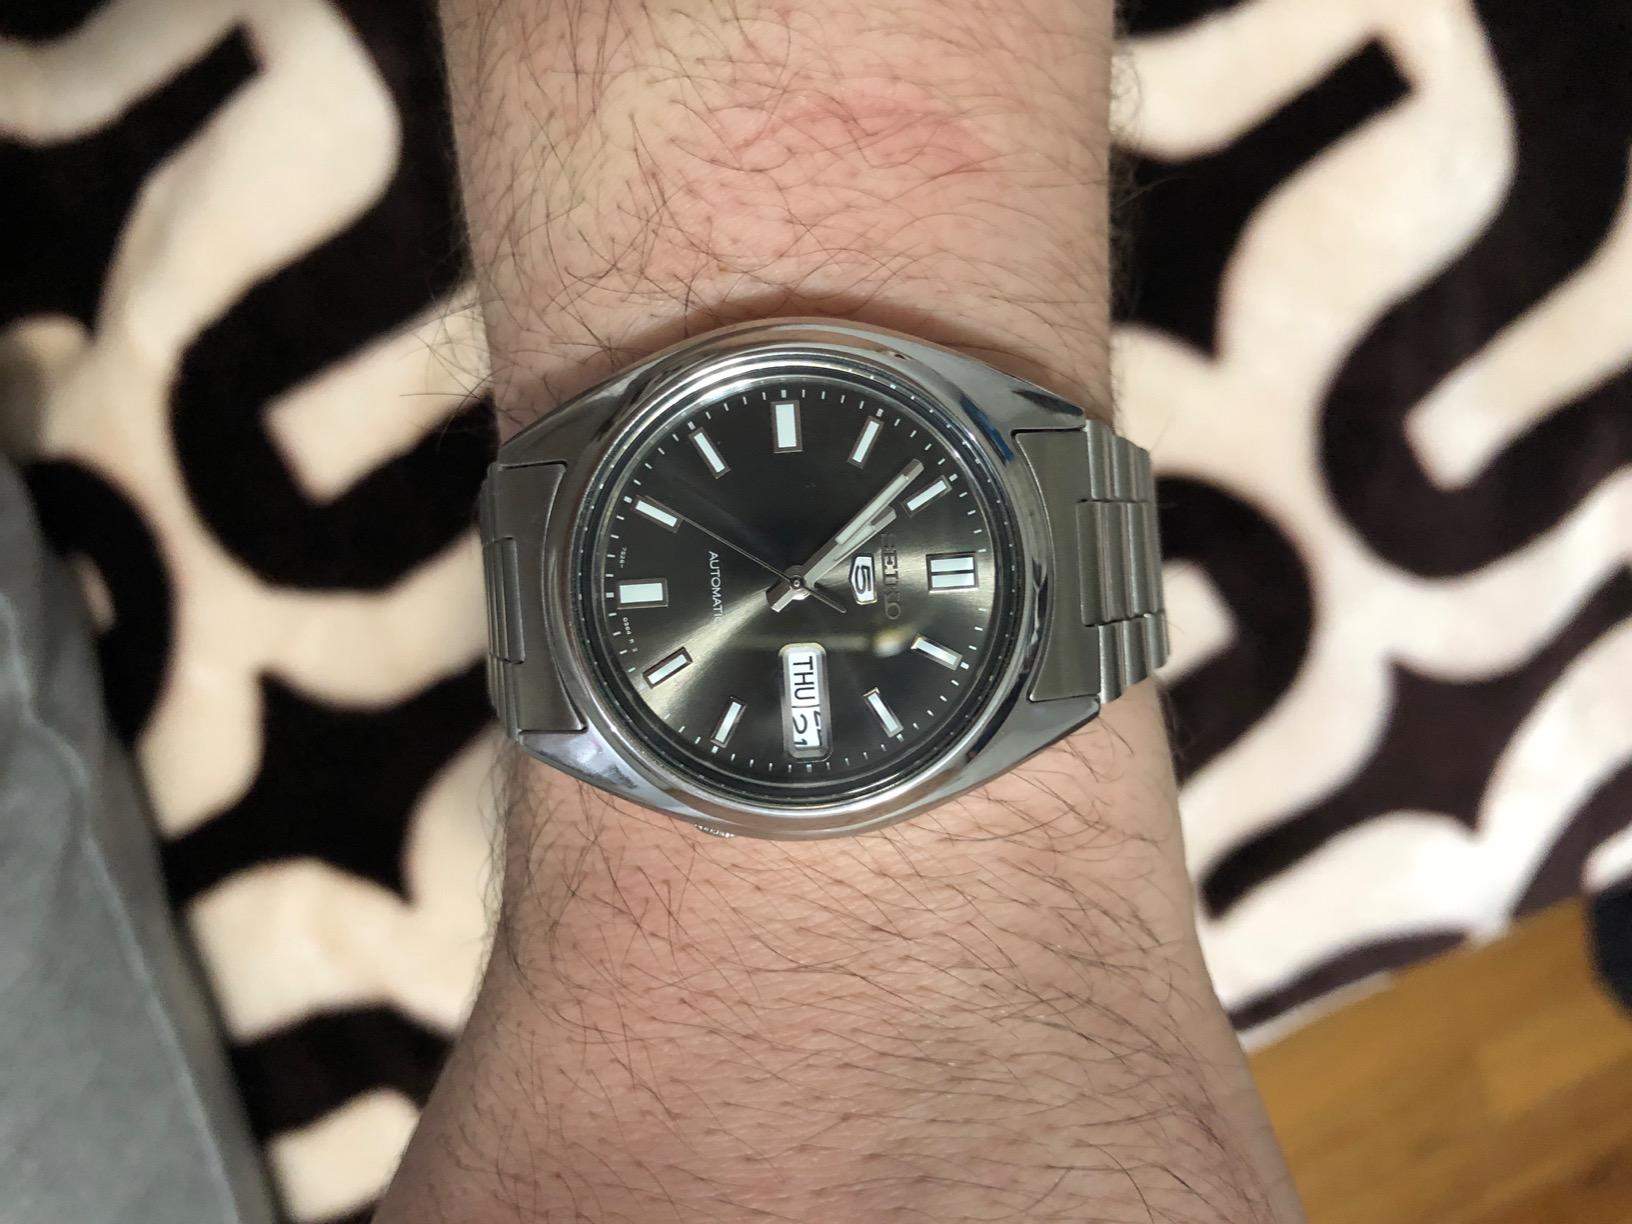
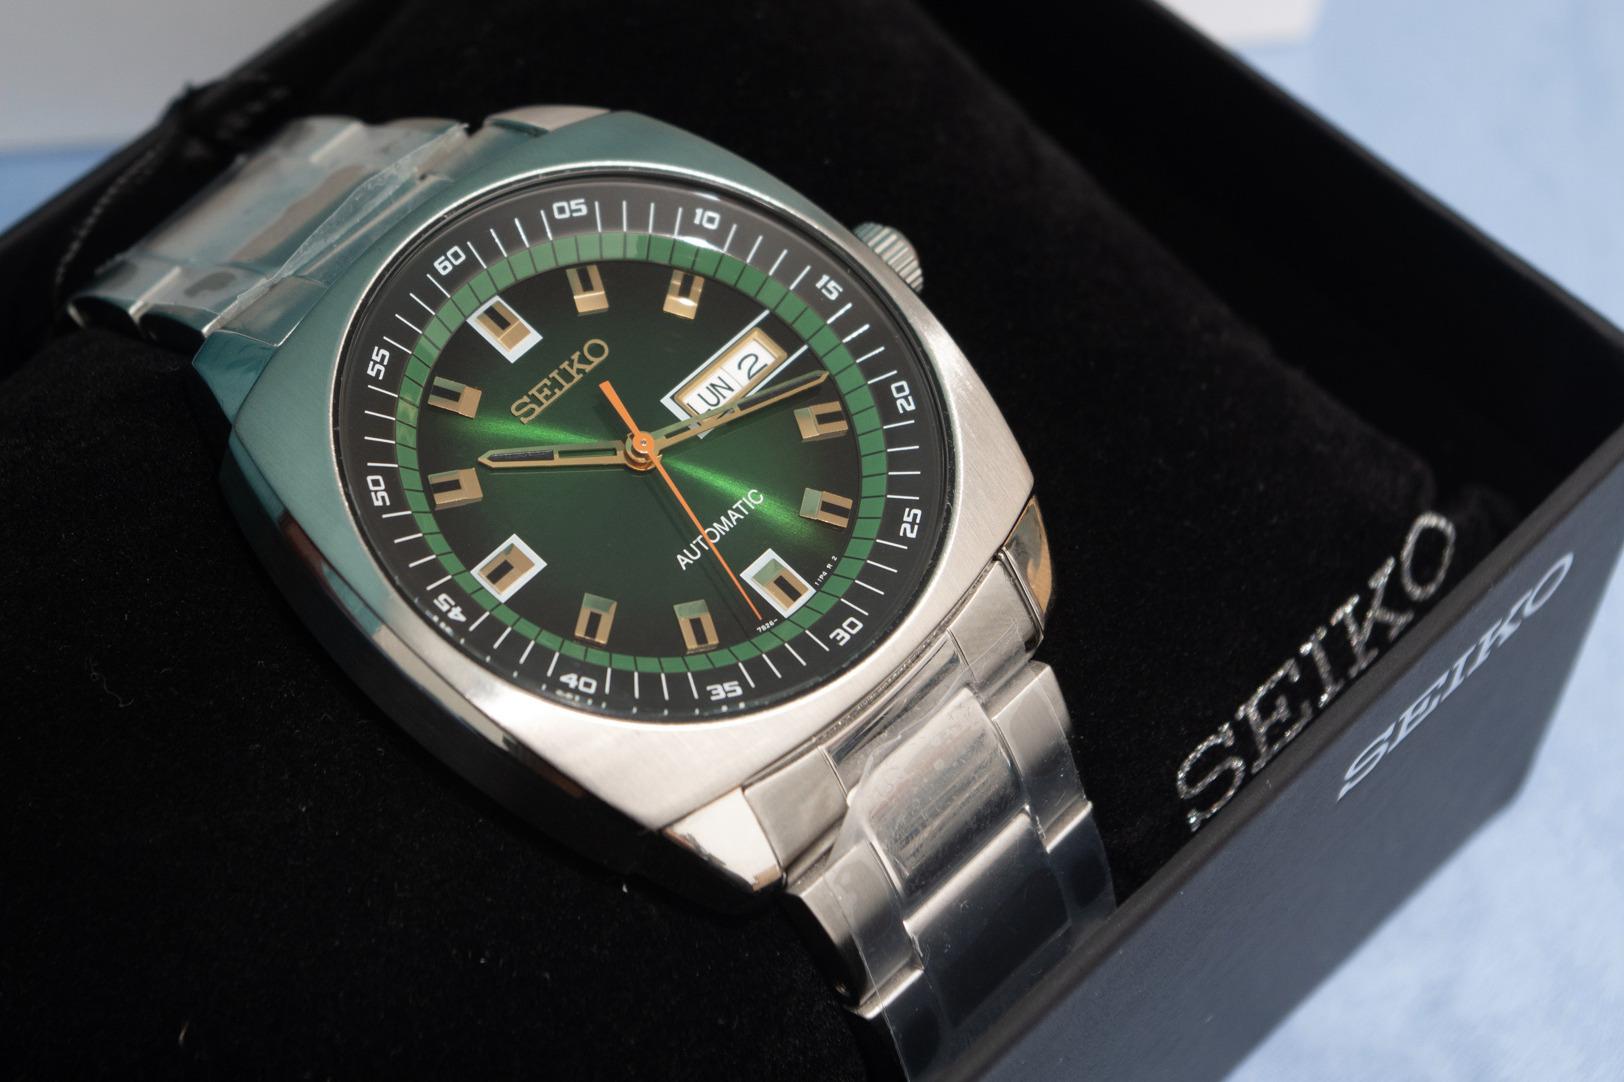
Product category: accessories_watch
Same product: no